Schoharie limousine crash

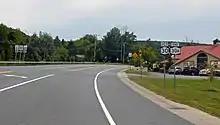
A broad stretch of curved paved road, with turn lanes and a double yellow line down the center, photographed from its side. At the right is a small building with a reddish cross-gabled roof; a sign on the road says it is the "Apple Barrel Café". In the front right are two black on white signs with the numbers "30" and "30A" on them

At the bottom of the hill is a right-angled three-way intersection where NY 30A forks off to the north while NY 30 turns southward toward Schoharie, two miles (3.2km) away. Southbound traffic on NY 30 is required to stop; a sign warns of this several hundred feet uphill of the intersection. When the Excursion reached the junction, at 1:55 p.m., it did not stop and was, according to witnesses, going very fast. The witness who had earlier seen the Excursion on the side of the road recalled that after they stopped at the intersection, they saw the limousine coming downhill behind them, its speed increasing. They recalled that the vehicle's engine was loud, almost sounding like a jet. They feared they would be hit but at the last second it swerved around them.